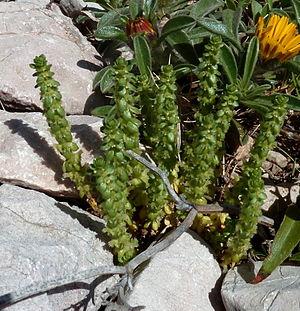
Valantia muralis, pris à la calanque de Callelongue à Marseille (France)